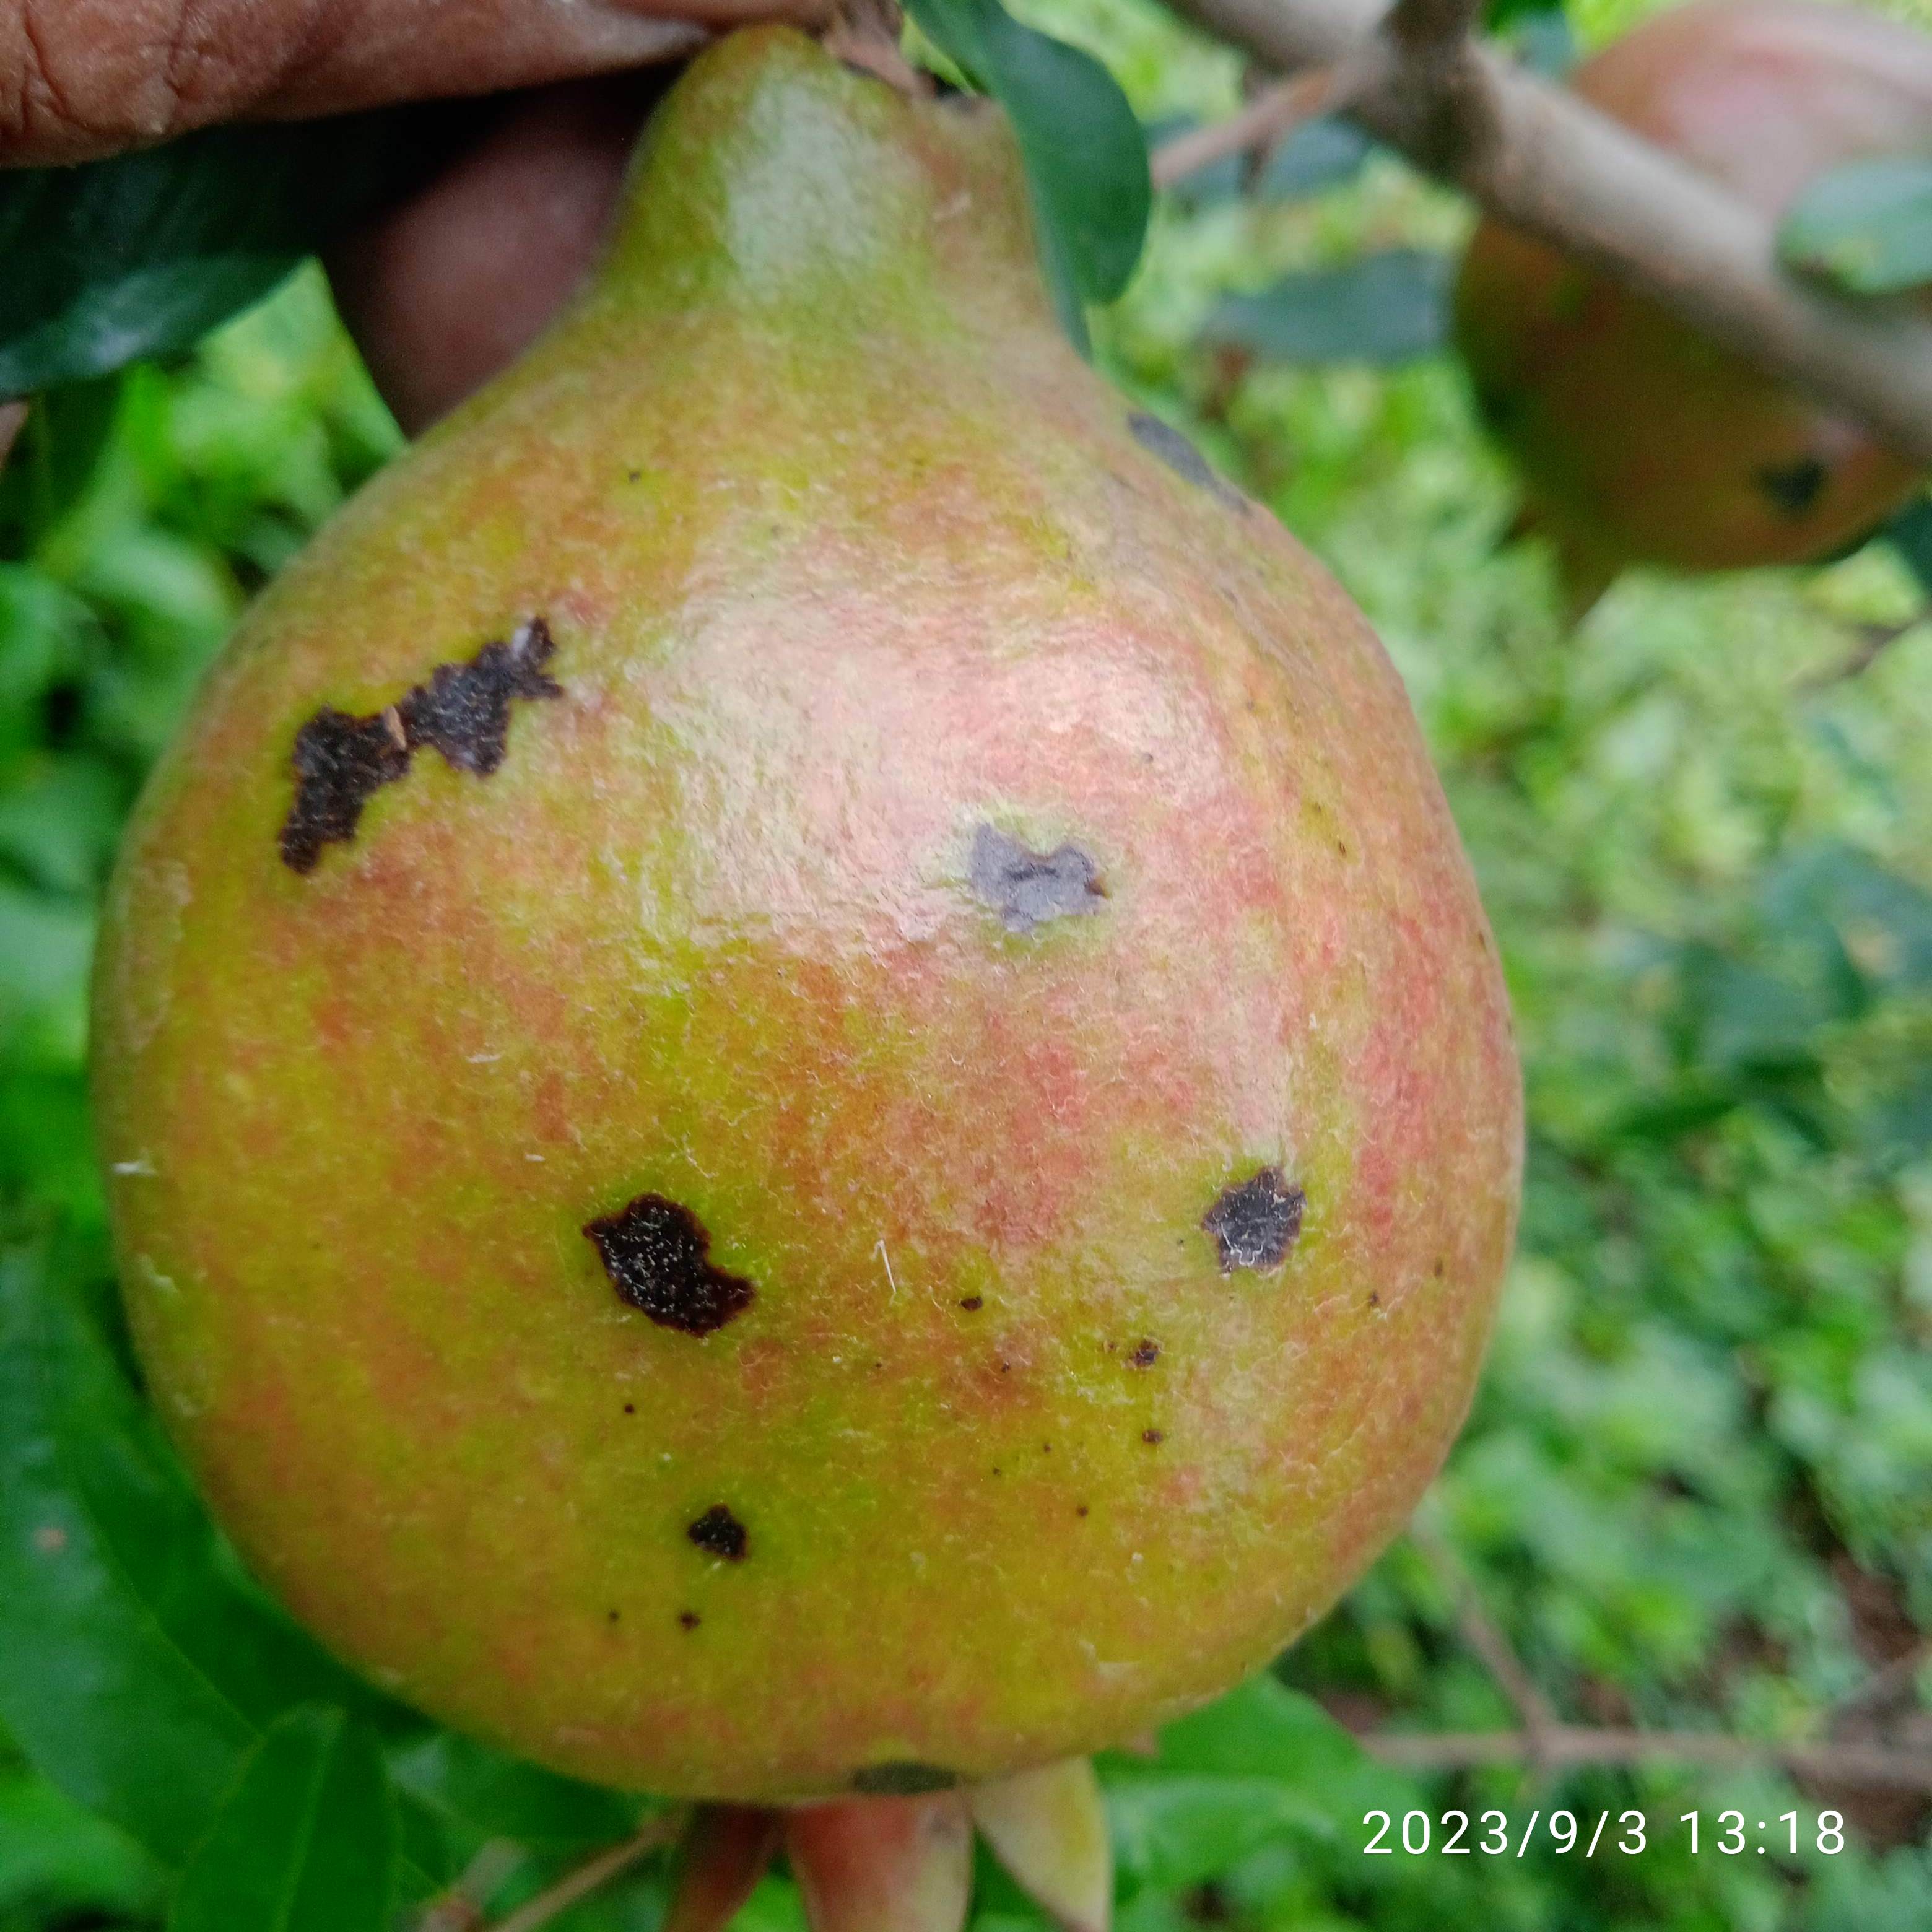
Label: Anthracnose